Saco, Missouri

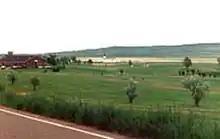
Photo of the Saco area

A post office called Saco was established in 1892, and remained in operation until 1979. It is unclear why the name Saco was applied to this community.